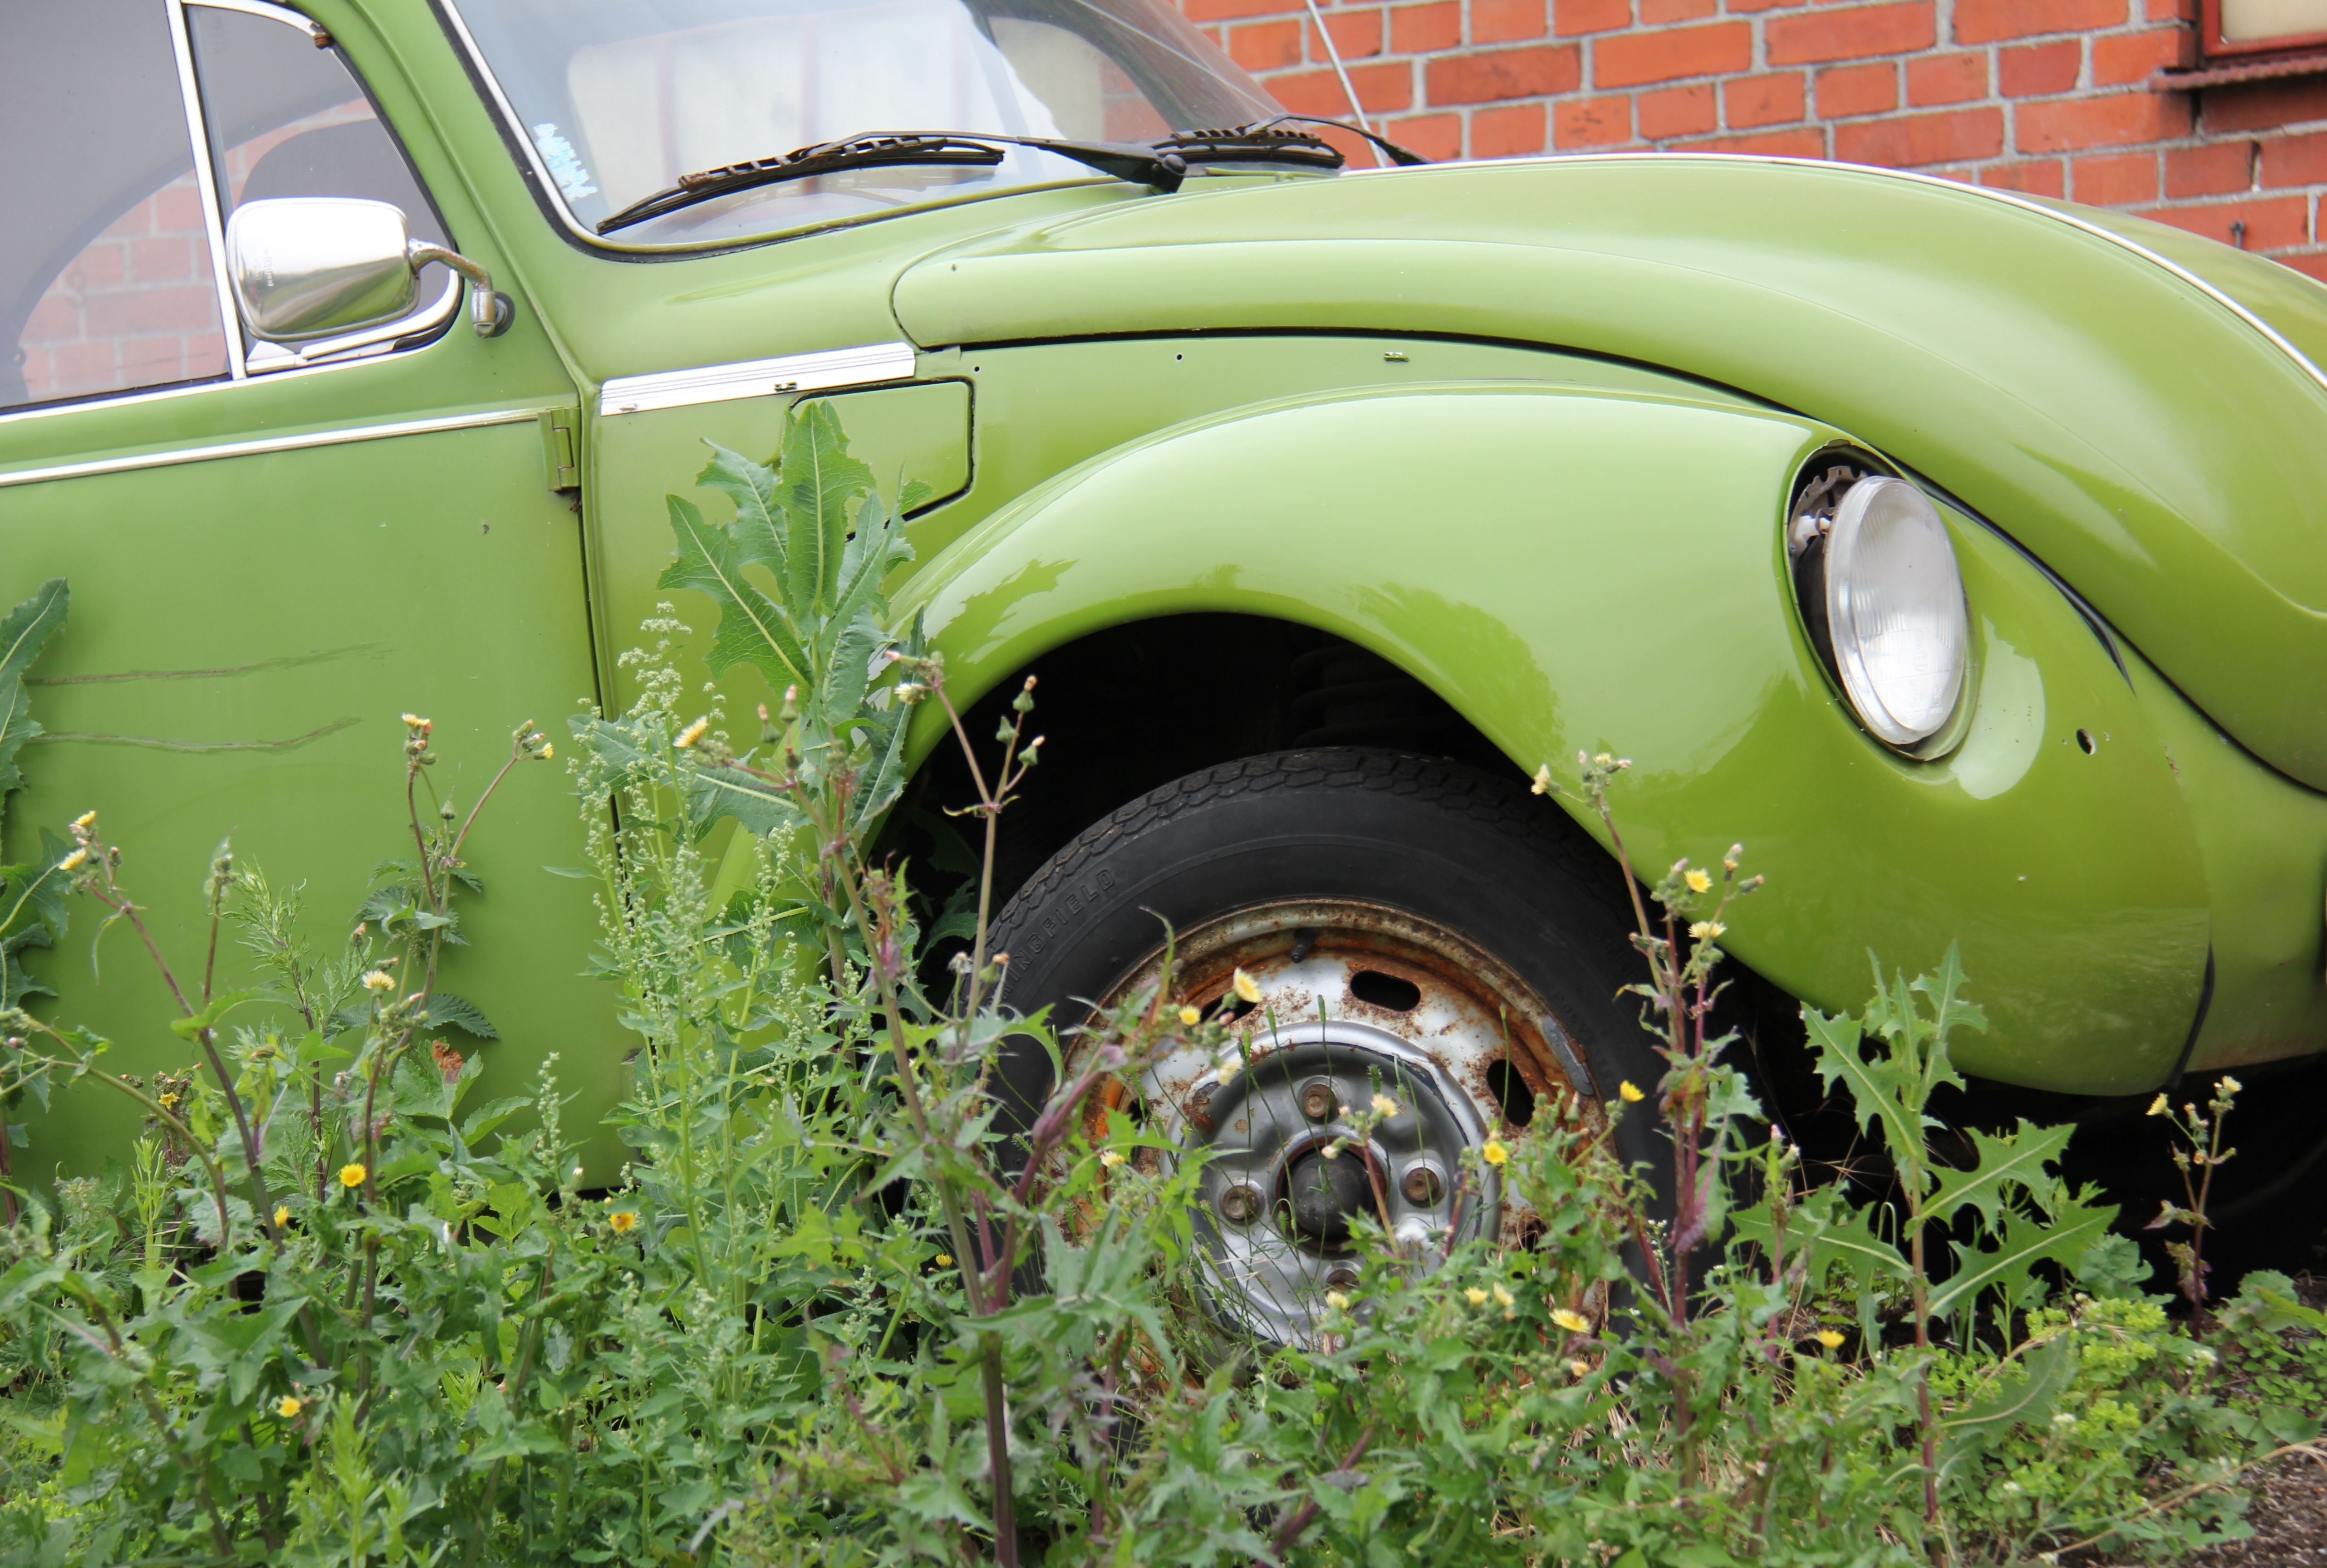
car, wheel, vw, volkswagen, rust, green, vehicle, motor vehicle, vintage car, scrap, antique car, off road vehicle, land vehicle, volkswagen beetle, automobile make, subcompact car